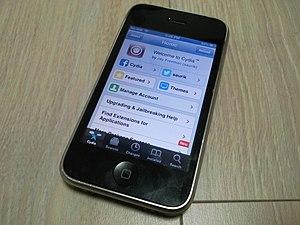
Le jailbreak d'iOS, également appelé débridage ou déverrouillage ou encore déplombage d'iOS, est un processus permettant aux utilisateurs d'appareils tournant sous le système d'exploitation mobile d'Apple iOS d'obtenir un accès complet pour déverrouiller toutes les fonctionnalités du système d'exploitation, éliminant ainsi les restrictions et sécurités posées par Apple. Une fois iOS débridé, ses utilisateurs sont en mesure de télécharger, via des installeurs comme Cydia, des applications, des extensions ou des thèmes qui ne sont pas proposés sur la boutique d'applications officielle d'Apple, l'App Store. Un appareil débridé tournant sous iOS peut toujours utiliser l'App Store, iTunes et toutes les autres fonctions natives du système d’exploitation. Enfin, il est important de noter que le Jailbreak est de moins en moins à la mode, car les failles découvertes sont rémunérées par Apple et le système d'exploitation s'est davantage ouvert, copiant même de nombreuses idées provenant du jailbreak, limitant ainsi l’intérêt de cette pratique.